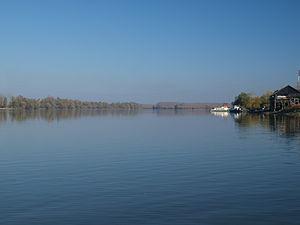
Banoštor est un village de Serbie situé dans la province autonome de Voïvodine. Il fait partie de la municipalité de Beočin dans le district de Bačka méridionale. Au recensement de 2011, il comptait 743 habitants.